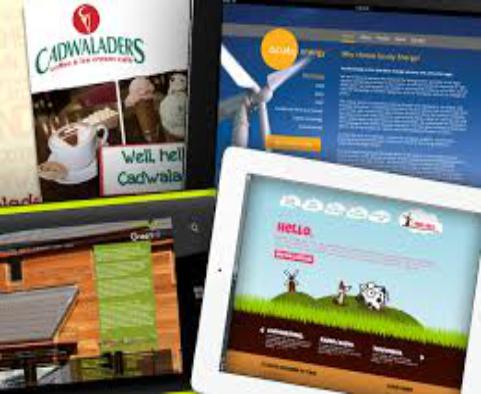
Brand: Cadwalader's Ice Cream
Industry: Food